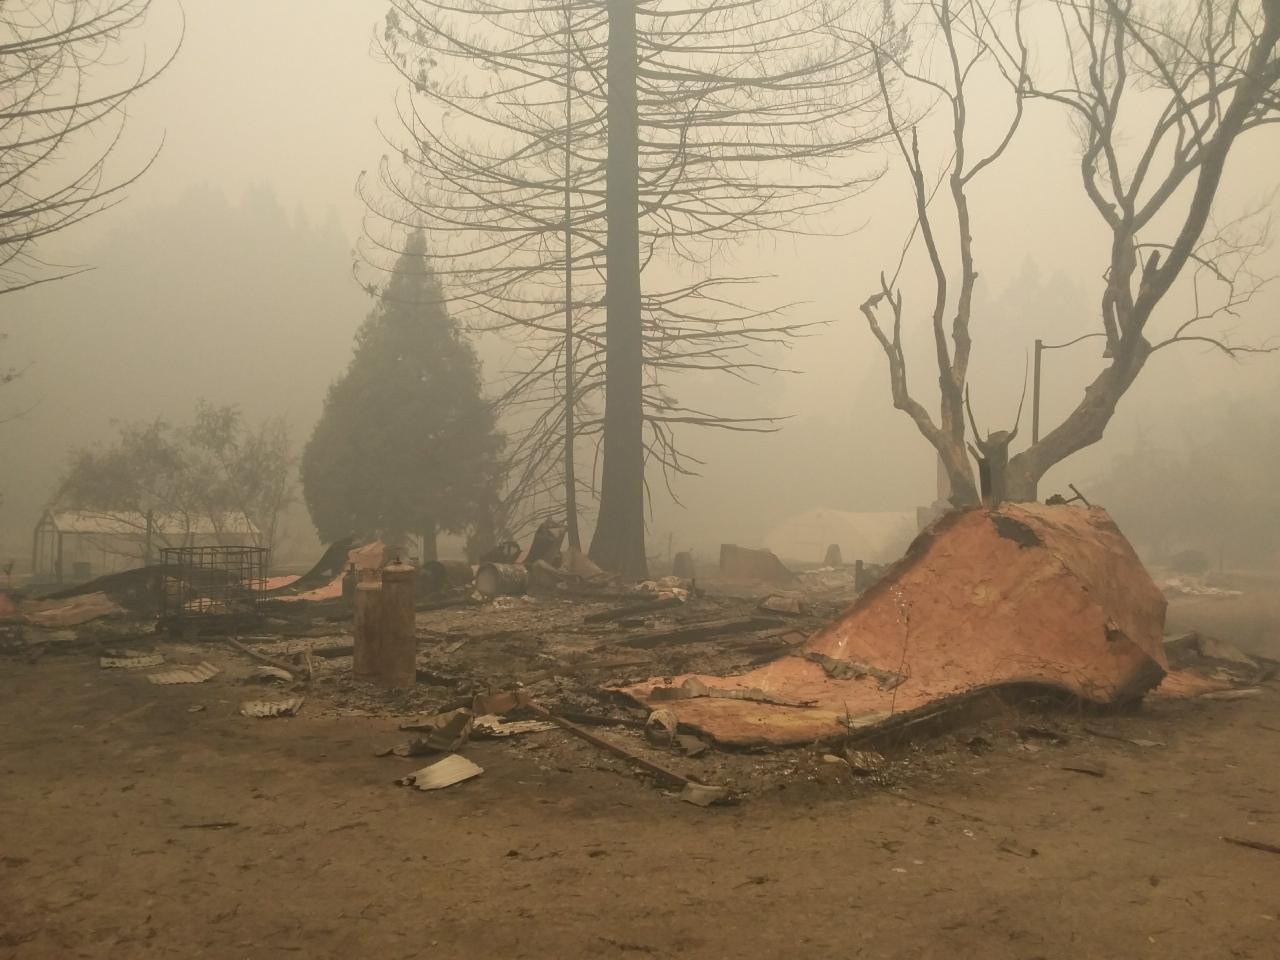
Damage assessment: destroyed